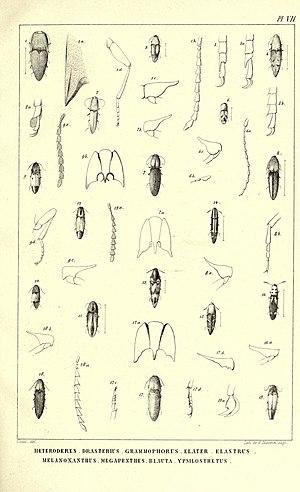
Mémoires de la Société royale des sciences de Liège Page 565 Liège: Chez H. Dessain, Impremieur 1859 Monographie des Élatérides par M. E. Candèze Pl. VII fig. 9 = Elater quadrisignatus fig. 10 = Elater lecontii fig. 11 = Elater savi